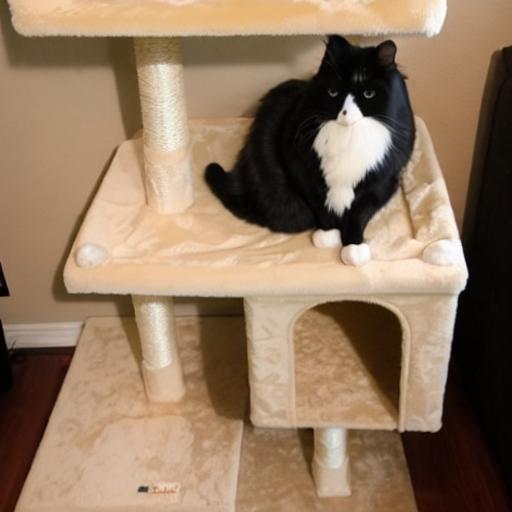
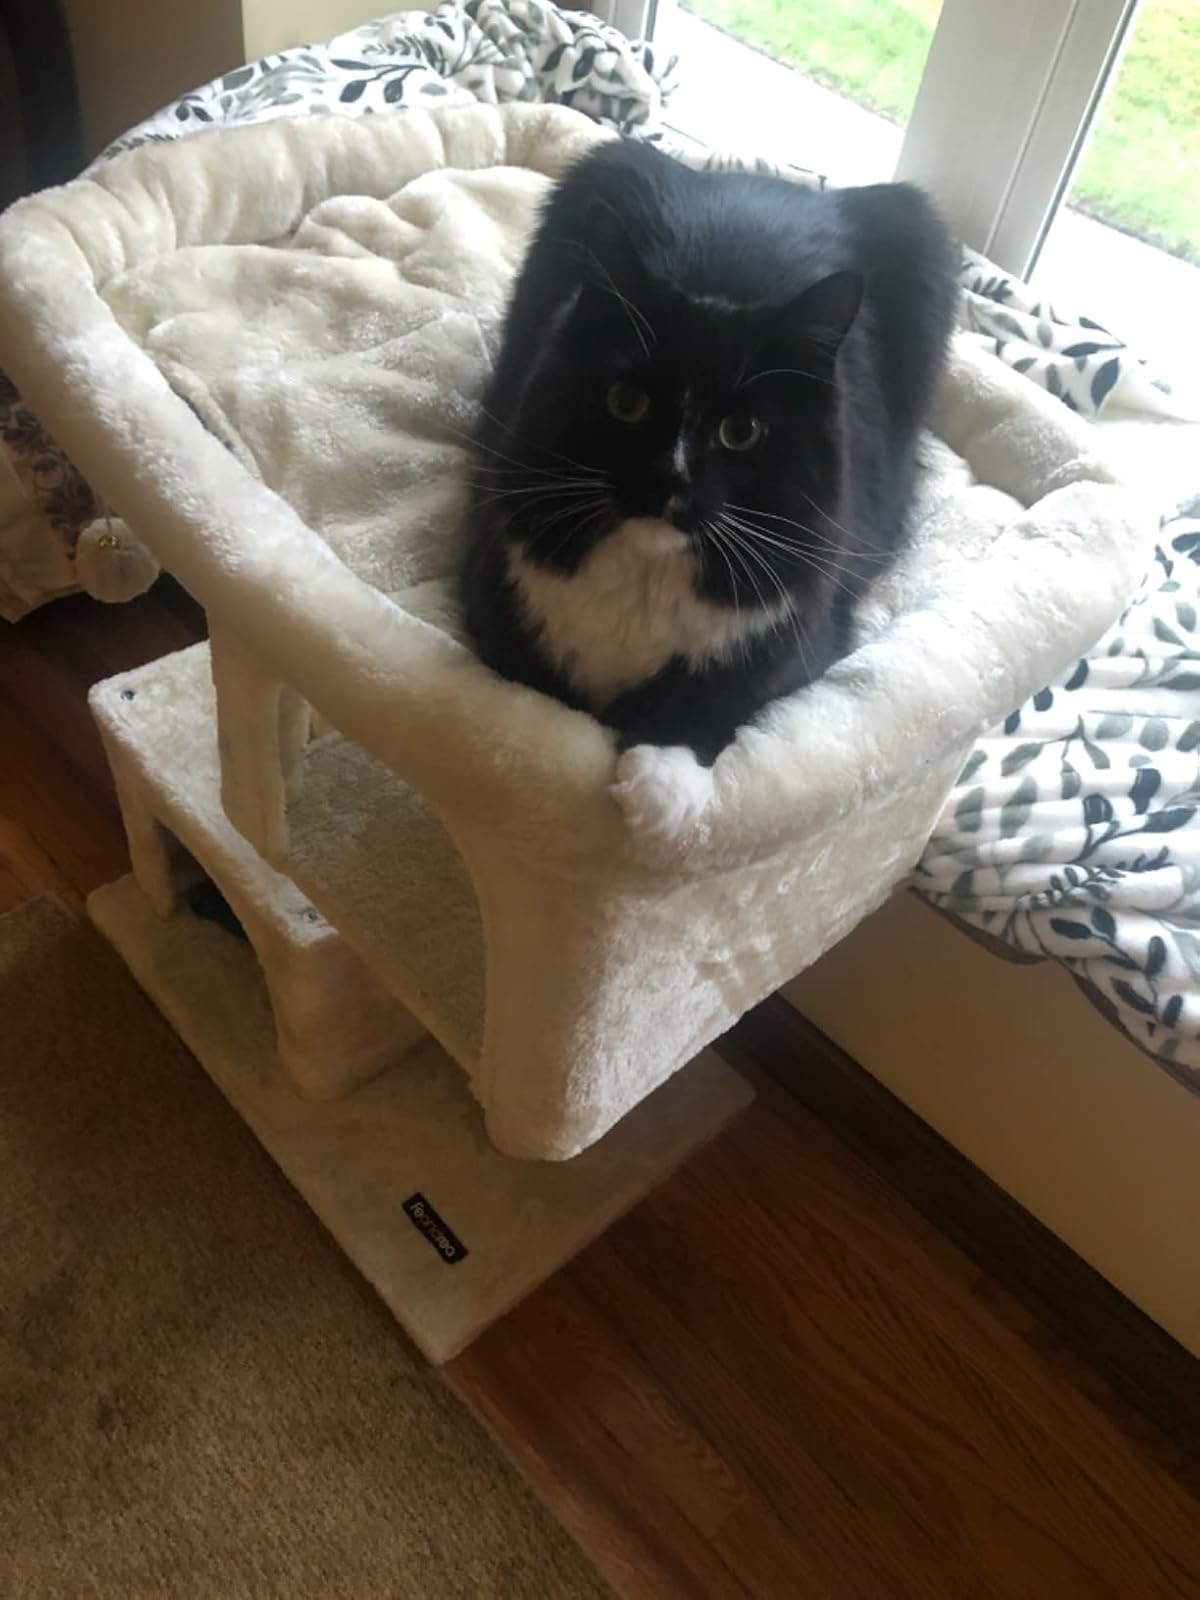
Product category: items_cat tree
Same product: no